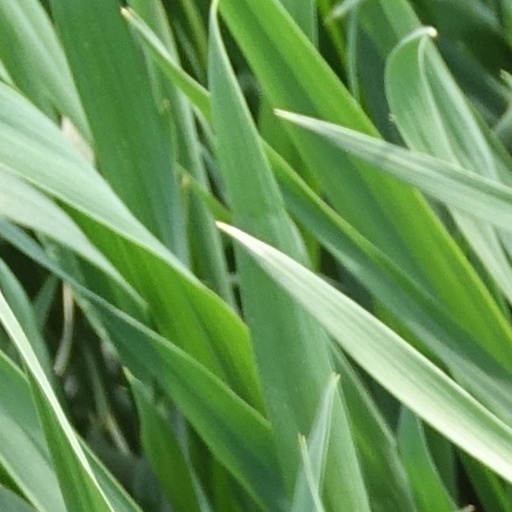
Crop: wheat